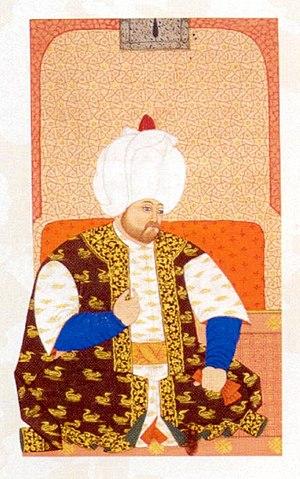
Le turban est un couvre-chef volumineux d'origine asiatique constitué d'une longue écharpe enroulée autour du crâne ou d'un chapeau.